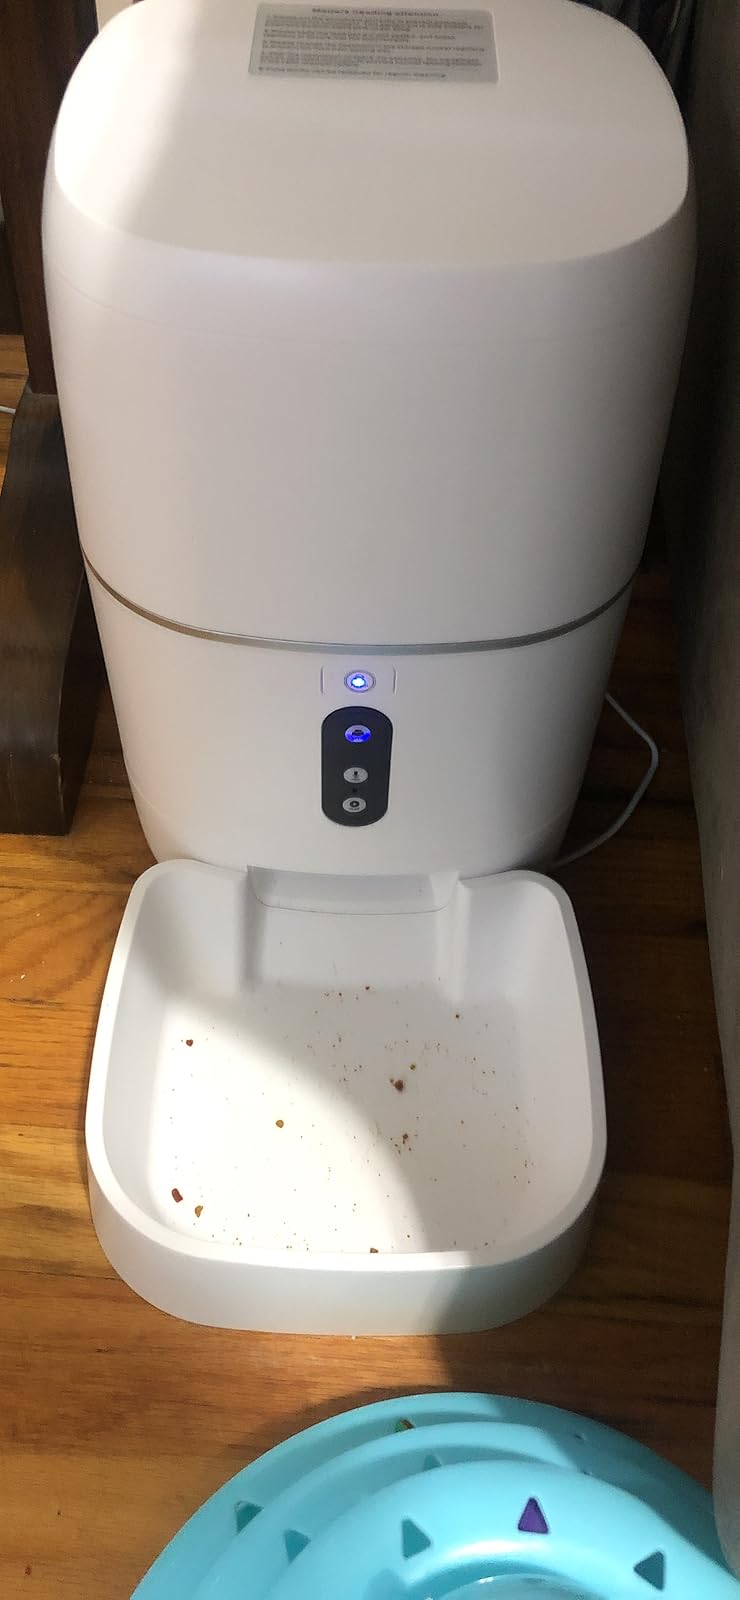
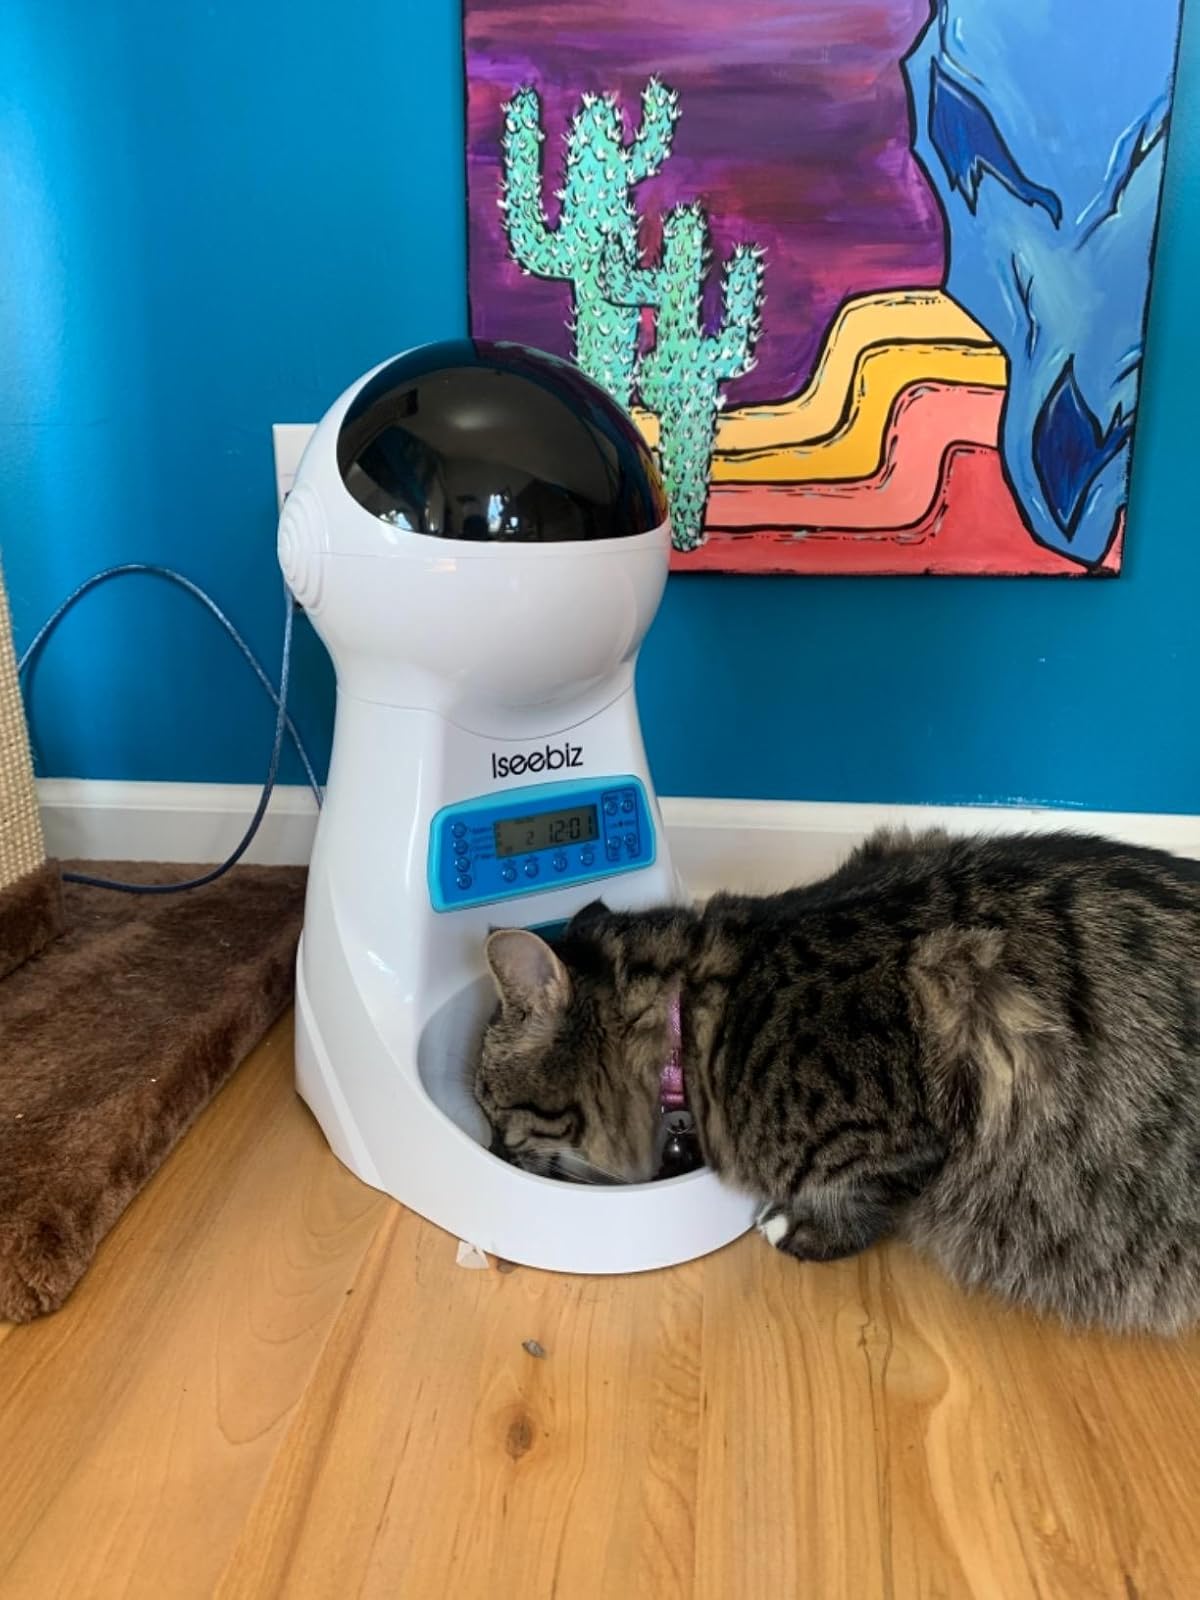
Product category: items_feeder
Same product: no